Gyrator–capacitor model

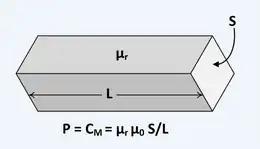
Permeance of a rectangular prism element

Magnetic capacitance is an alternate name for permeance, (SI unit: H). It is represented by a capacitance in the model magnetic circuit. Some authors use formula_13 to denote magnetic capacitance while others use formula_14 and refer to the capacitance as a permeance. Permeance of an element is an extensive property defined as the magnetic flux, formula_15, through the cross sectional surface of the element divided by the magnetomotive force, formula_3, across the element'